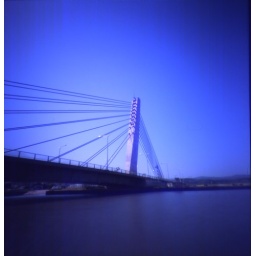
Himi, Toyama Prefecture, near the fishing port and I tried to bridge the pinhole!I love the contrast of the photo is blue